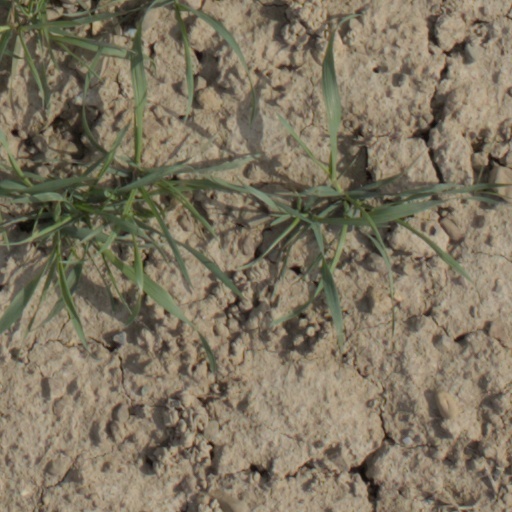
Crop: wheat